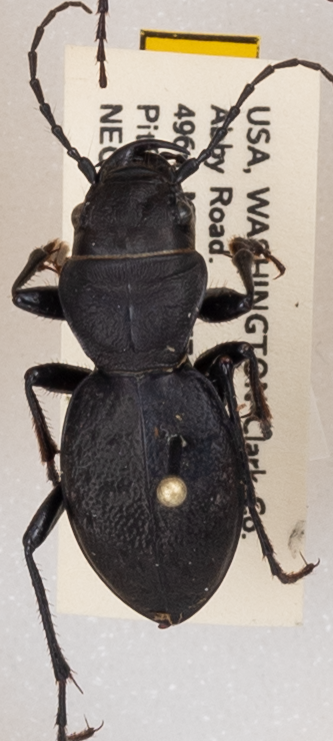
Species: Omus dejeanii
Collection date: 2019-06-25
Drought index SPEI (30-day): -1.362
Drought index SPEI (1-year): -2.09
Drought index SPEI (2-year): -2.09